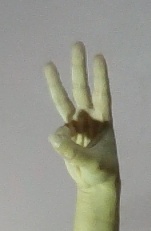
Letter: thaa